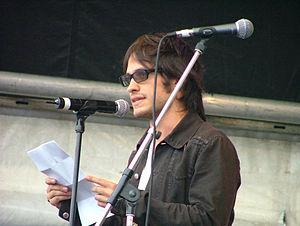
Photo de Gael García Bernal prise par l'utilisateur Sophs74 sur Flickr